Lady Bird Lake

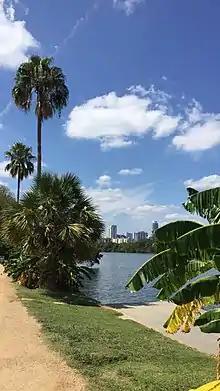
image of Lady Bird Lake with downtown Austin in the background taken from the East Riverside neighborhood in Austin.

Lady Bird Lake is a major recreation area for the City of Austin. The lake's banks are bounded by the Ann and Roy Butler Hike-and-Bike Trail, and businesses offer recreational watercraft services along the lakefront portion of the trail. Austin's largest downtown park, Zilker Park, is adjacent to the lake, and Barton Springs, a major attraction for swimmers, flows into the lake.